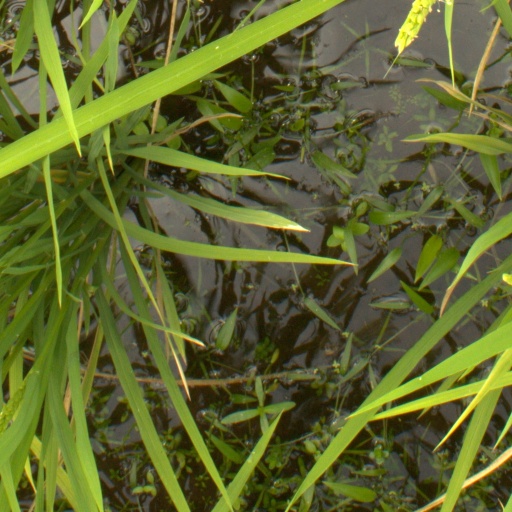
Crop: rice